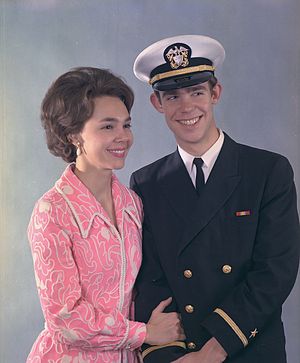
David Eisenhower
Julie og David Eisenhower
Dwight David Eisenhower II er en amerikansk forfatter.